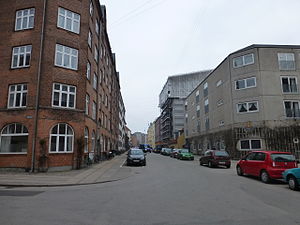
Thorsgade
Thorsgade ved Dagmarsgade.
Thorsgade er en gade på Ydre Nørrebro i Mimersgadekvarteret også kaldet Det mytologiske kvarter. Thorsgade er en sidegade til Nørrebrogade, der krydser Mimersgade og ender ud i Tagensvej.